A Country Girl

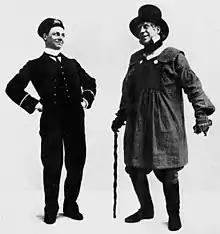
Huntley Wright (l) as Barry and Willie Warde as Granfer Mummery

Squire Challenor spent much of his family fortune to reopen the tin mines near his village in Devonshire in an effort to give employment to the poor people of the region. On the Squire's death, The Squire's son, Geoffrey, in need of funds, leased his family manor to the wealthy Sir Joseph Verity. Geoffrey then went to sea to seek his fortune. Geoffrey's childhood sweetheart, Marjorie, also left the village, but flirtatious Nan stayed at home, spending time with Sir Joseph, his son Douglas and a number of other gentlemen.